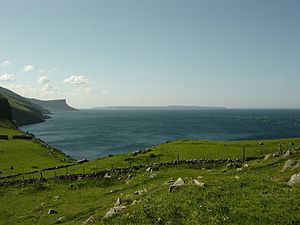
Rathlin / Historie
Rathlin er en ø ud for nordvestkysten af øen Irland. Den ligger i County Antrim i Nordirland, omkring seks kilometer fra kysten 0g kun 25 km fra Skotland. Rathlin er Irlands nordligst beboede ø, der ved folketællingen i 2001 havde 75 indbyggere.